Tammes problem

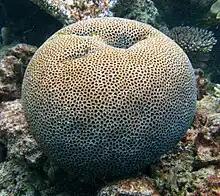
Some natural systems such as this coral require approximate solutions to problems similar to the Tammes problem

In geometry, the Tammes problem is a problem in packing a given number of points on the surface of a sphere such that the minimum distance between points is maximized. It is named after the Dutch botanist Pieter Merkus Lambertus Tammes (the nephew of pioneering botanist Jantina Tammes) who posed the problem in his 1930 doctoral dissertation on the distribution of pores on pollen grains.